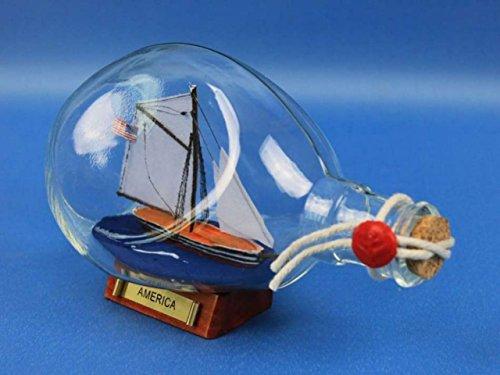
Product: Hampton Nautical America Sailboat in A Glass Bottle, 7"
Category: Toys & Games | Hobbies | Models & Model Kits | Model Kits | Watercraft Kits
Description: Arrives fully assembled with all Sails mounted real glass bottle with a classic style.
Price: $14.99